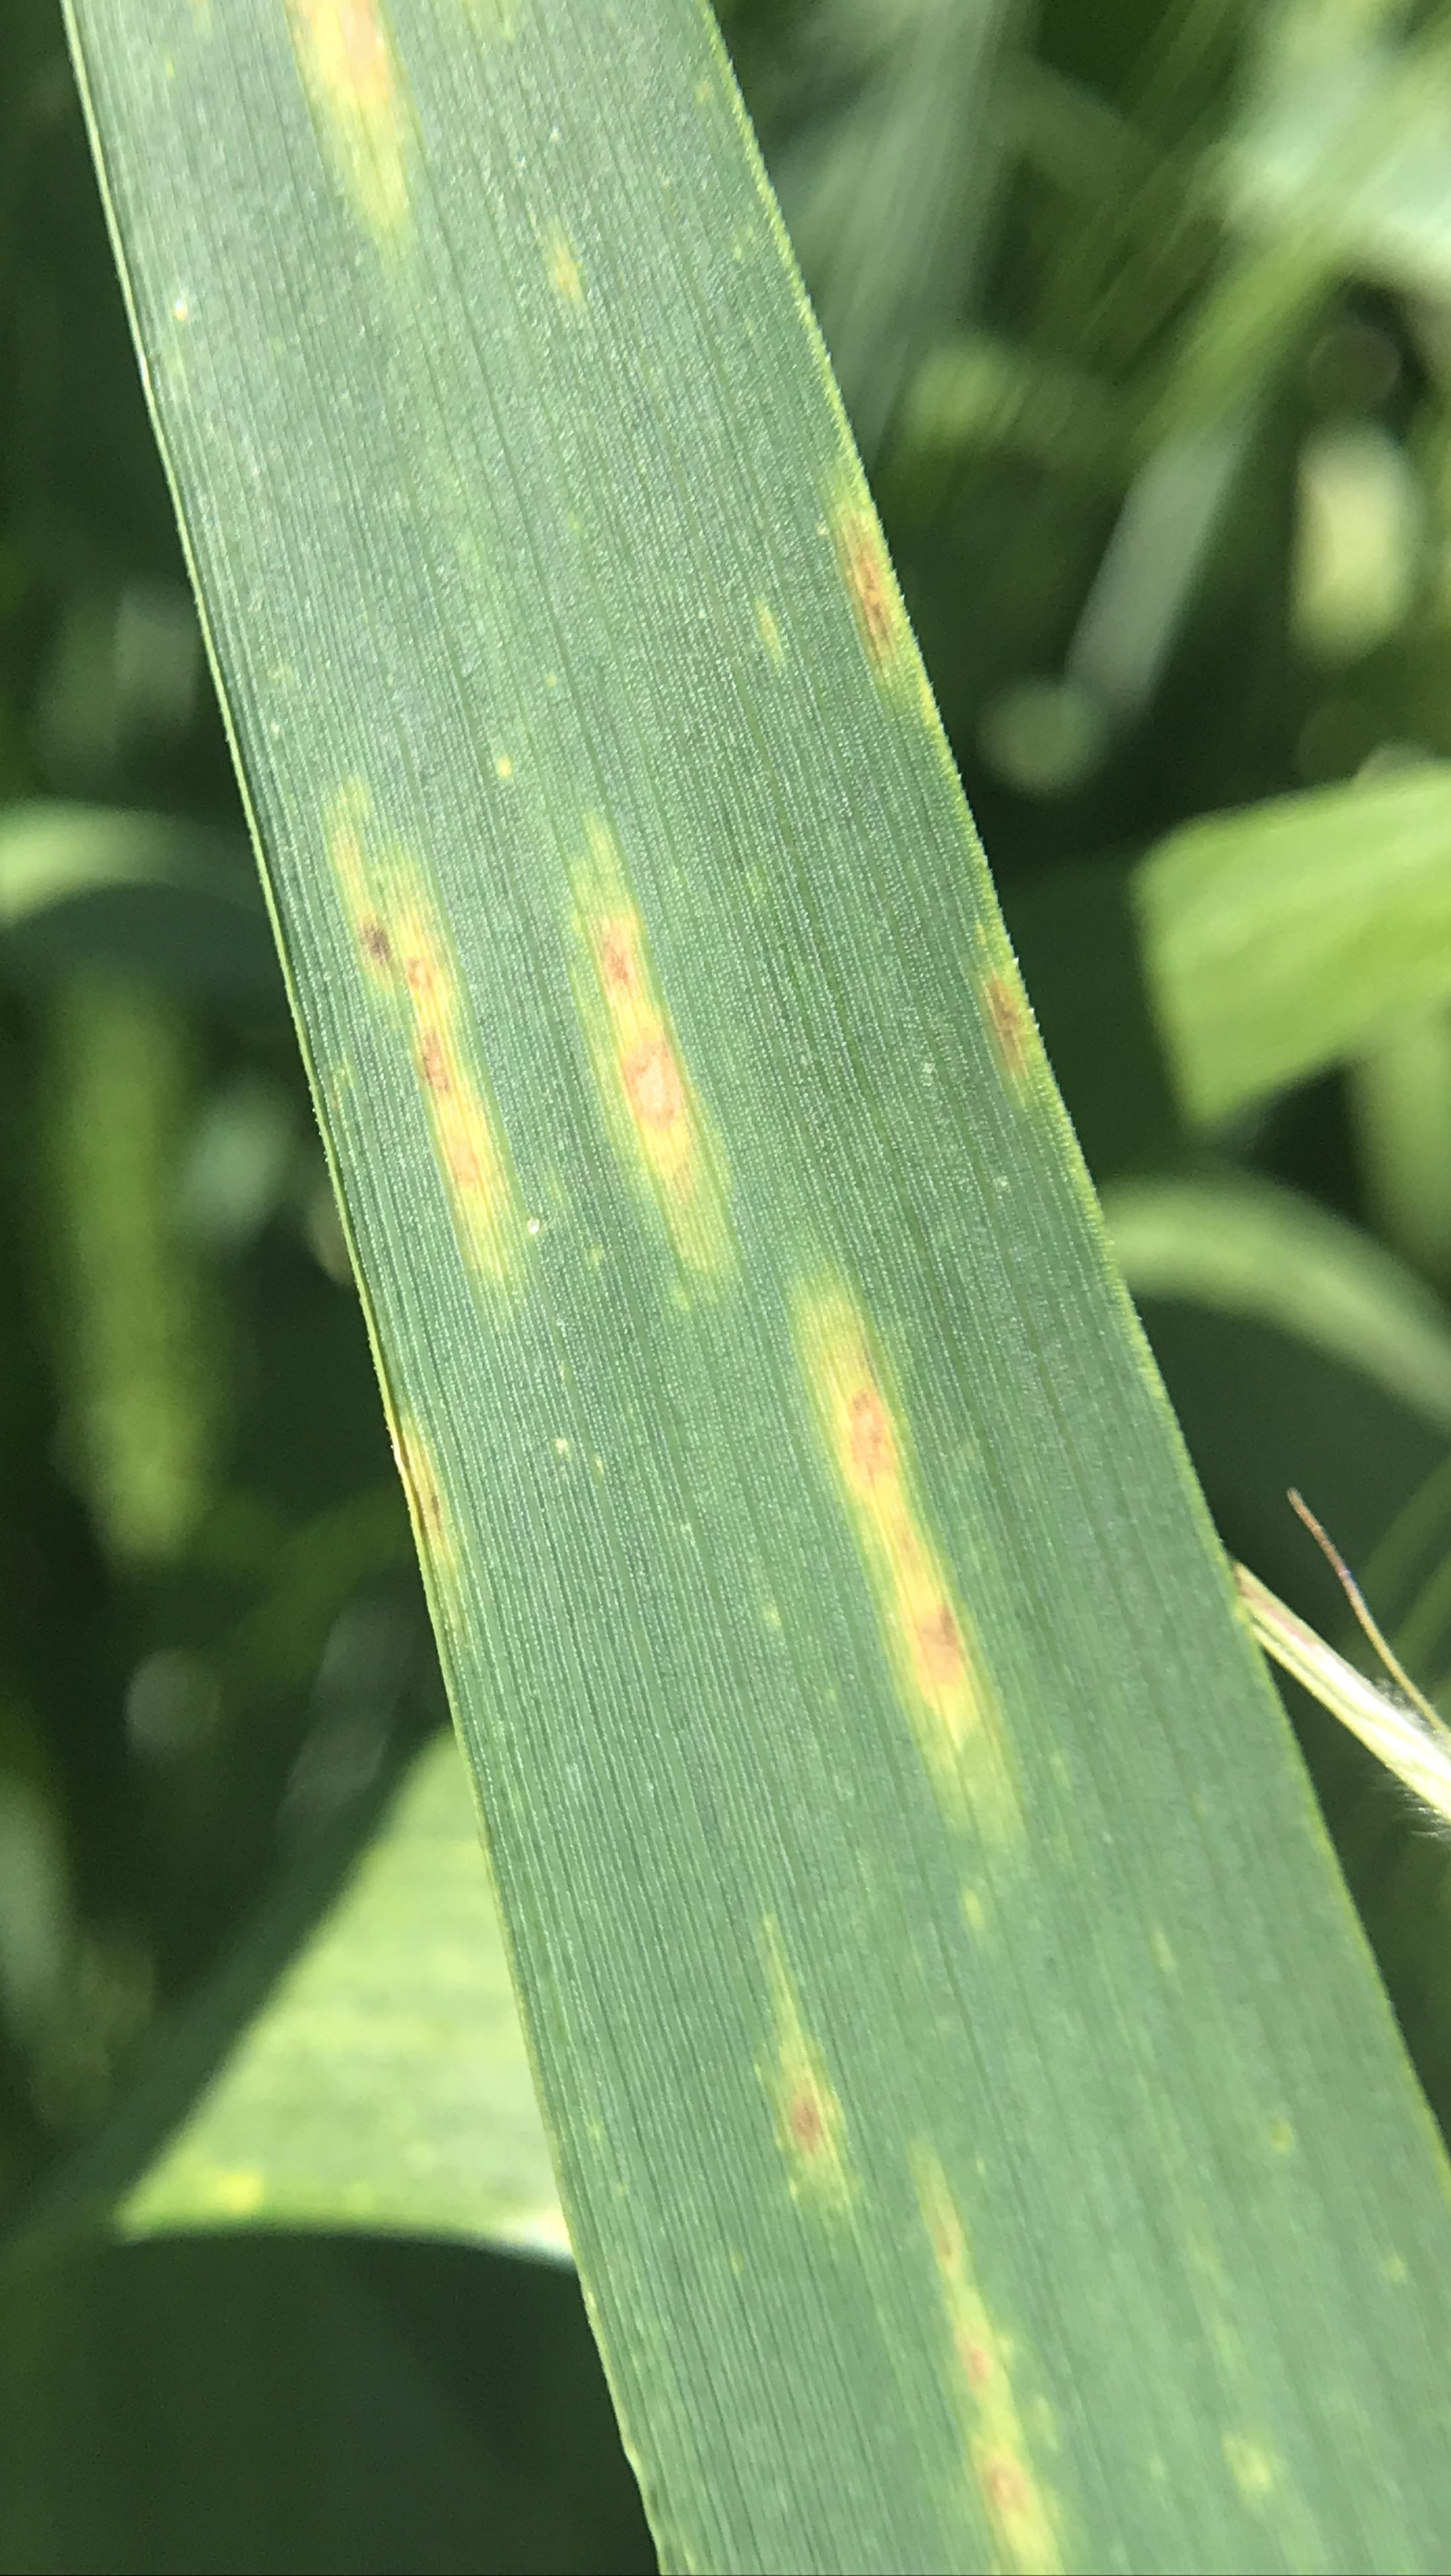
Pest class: cereal_grass_aphid